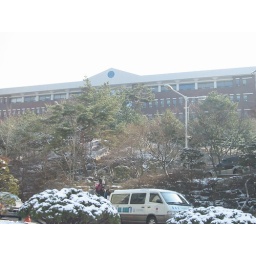
My office is in this building